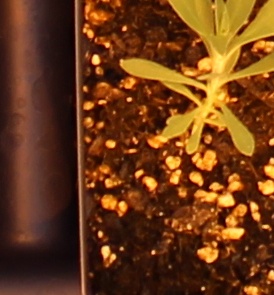
Label: Kochia